French Renaissance literature

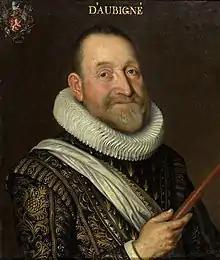
Agrippa d'Aubigné

Several poets of the period – Jean Antoine de Baïf (who founded an "Académie de musique et de poésie" in 1570), Blaise de Vigenère and others – attempted to adapt into French the Latin, Greek or Hebrew poetic meters; these experiments were called "vers mesurés" and "prose mesuré" (for more, see the article "musique mesurée").